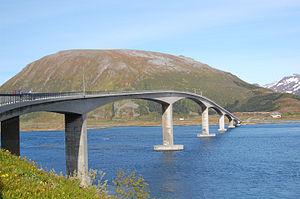
Cette liste de ponts de Norvège a pour vocation de présenter une liste de ponts remarquables de Norvège, tant par leurs caractéristiques dimensionnelles, que par leur intérêt architectural ou historique.
La longueur d'un pont ou d'un viaduc est mesurée entre culées, c'est-à-dire entre extrémités. Un ouvrage d'art est dit non courant dès que sa longueur dépasse 100 mètres. Il est dit exceptionnel lorsque celle-ci dépasse 500 mètres. Cet article présente la liste des ponts et viaducs de Norvège dont la longueur est supérieure ou égale à 500 mètres.
Gimsøya est une île de l'archipel des Lofoten, en Norvège.
Austvågøya est une île de l'archipel des Lofoten, en Norvège.